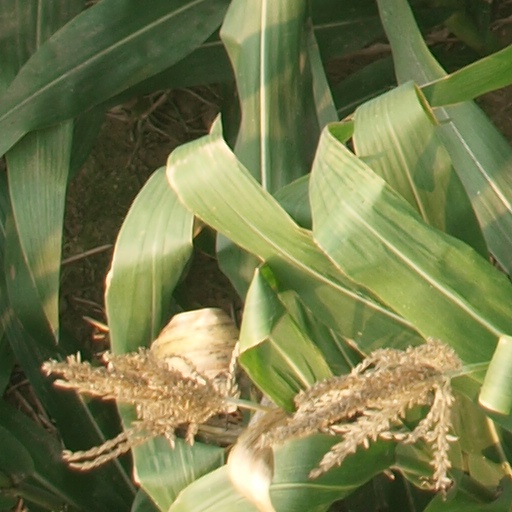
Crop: maize; corn